Heerbrugg railway station

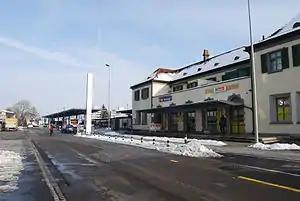
The station building in 2010

Heerbrugg railway station is a railway station in Au, in the Swiss canton of St. Gallen. It is an intermediate stop on the Chur–Rorschach line.